Great Falls (Passaic River)

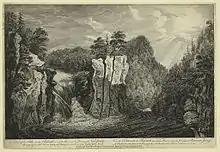
Engraving after a drawing of the falls made by Thomas Pownall in the 1750s

In 1778, Alexander Hamilton visited the falls and was impressed by its potential for industry. Later when Hamilton was the nation's Secretary of Treasury, he selected the site of the nation's first planned industrial city, which he called a "national manufactory." In 1791, Hamilton helped found the Society for the Establishment of Useful Manufactures (S.U.M.), a state-chartered private corporation to fulfill this vision. The town of Paterson was founded by the society and named after New Jersey Governor William Paterson, in appreciation of his efforts to promote the society.